Un lac

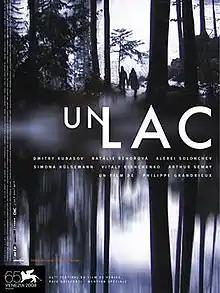

Un lac is a 2008 French film directed by Philippe Grandrieux, starring Dmitriy Kubasov, Natálie Rehorová and Alexei Solonchev. The film won a Special Mention in the Orizzonti Section at the 2008 Venice Film Festival.